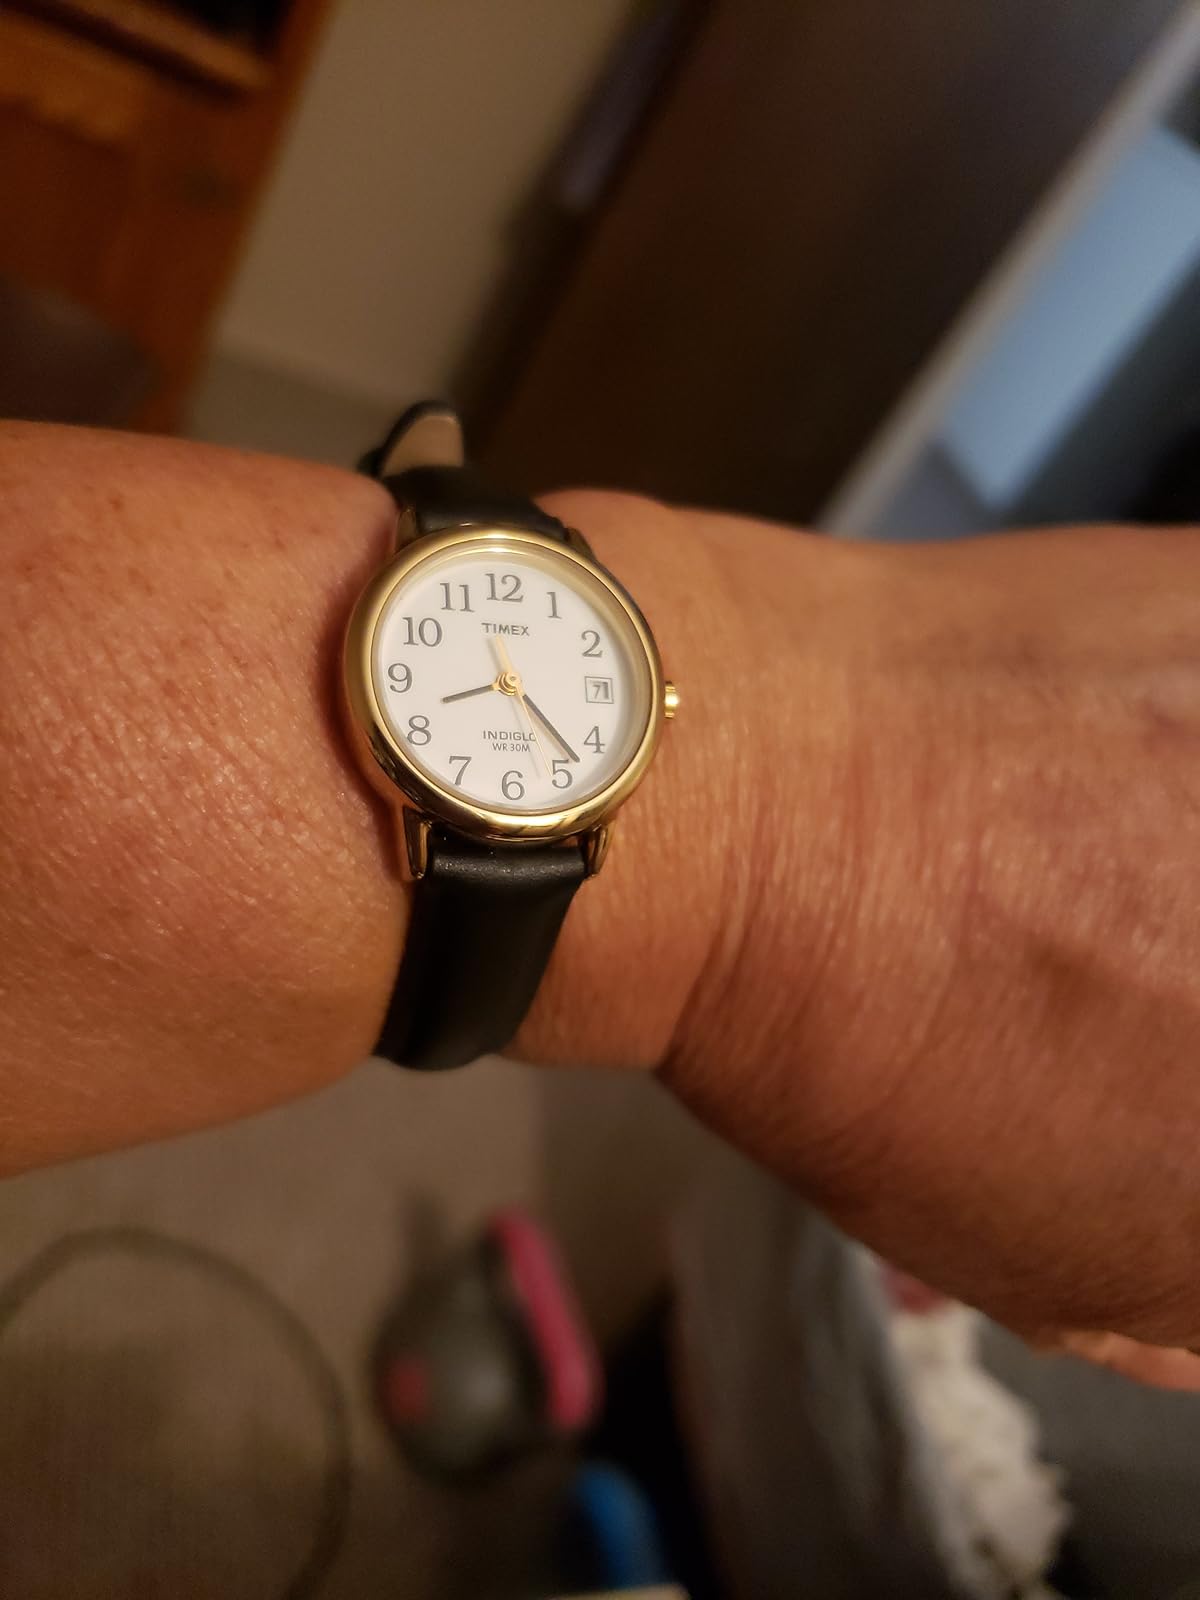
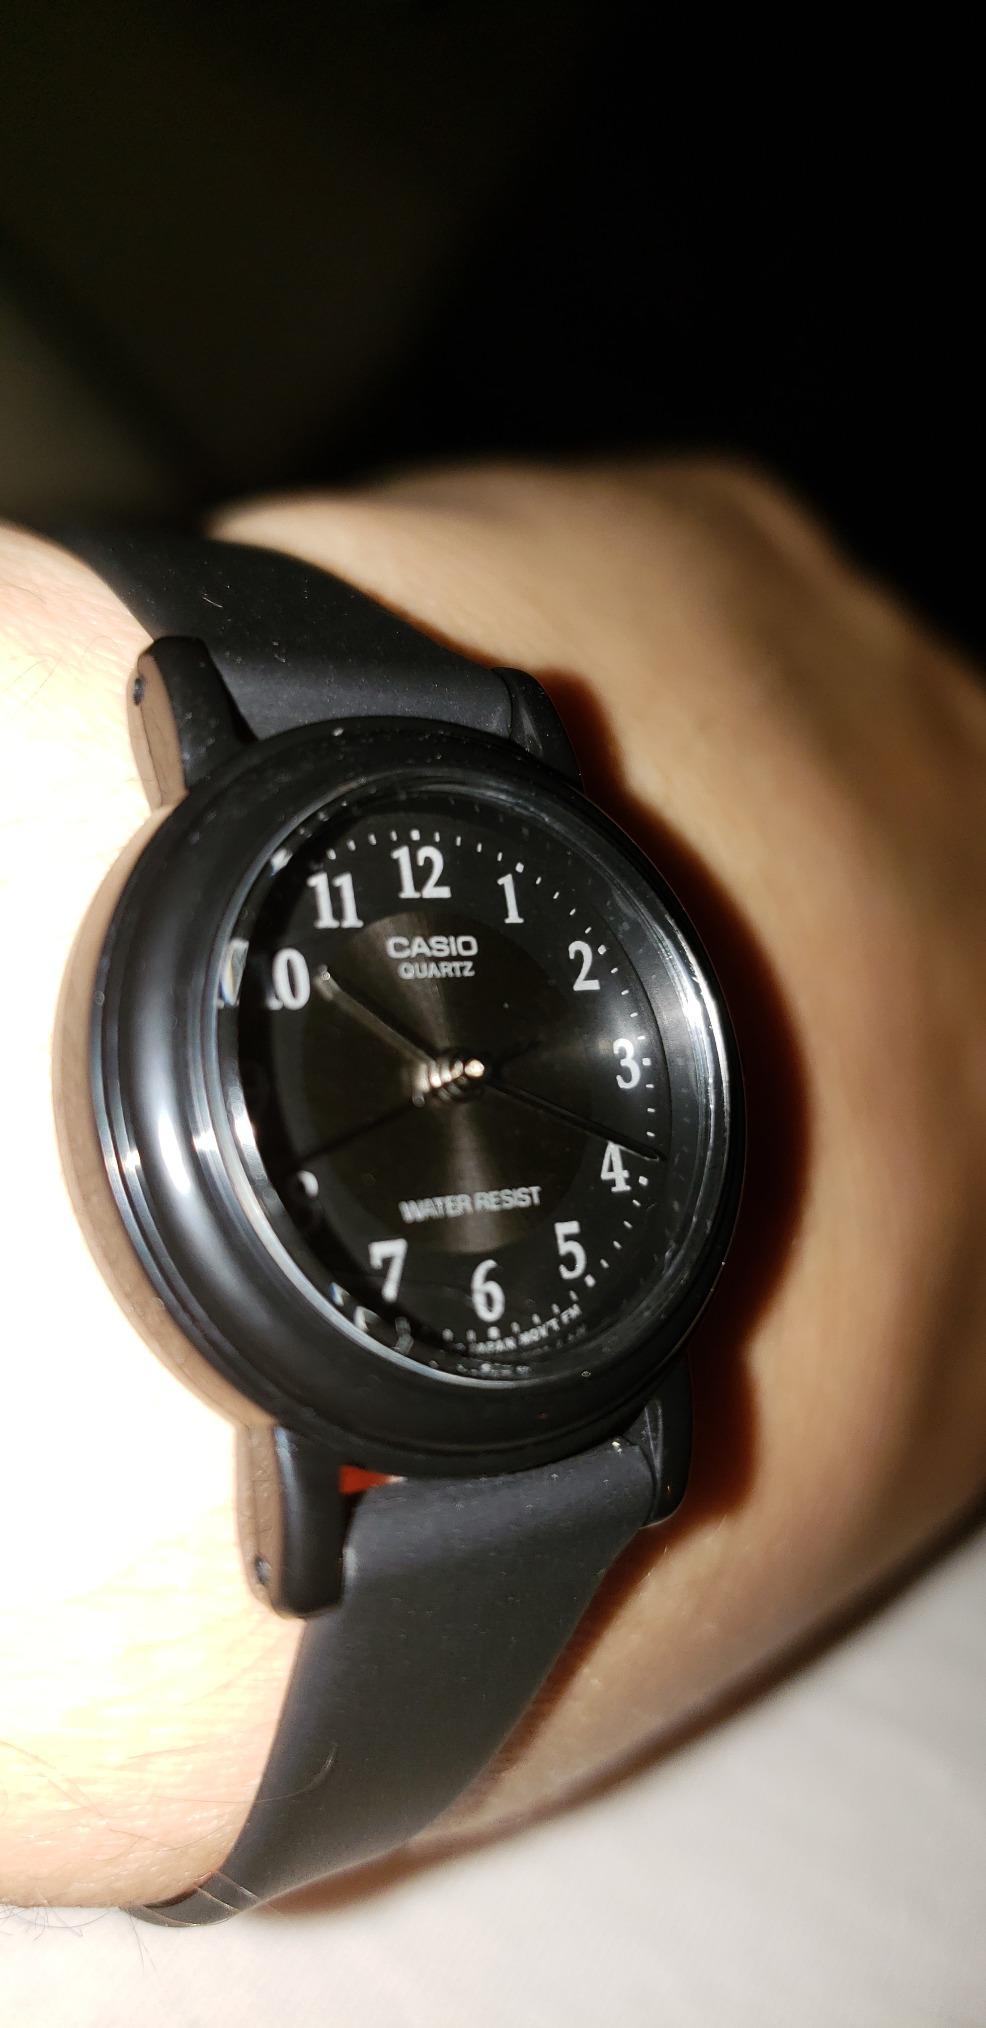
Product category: accessories_watch
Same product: no